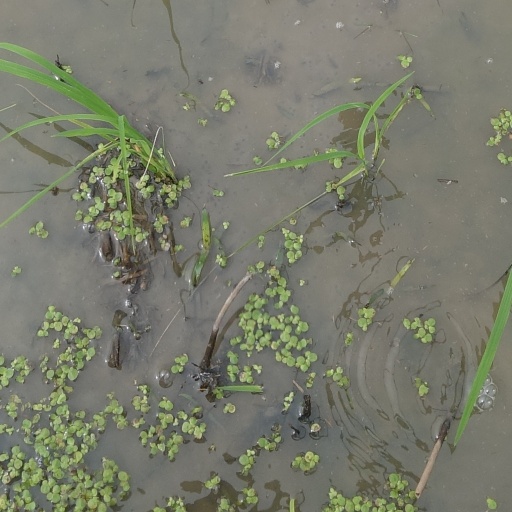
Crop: rice